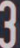
Number: 3